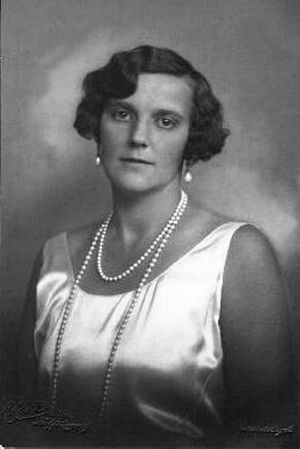
Margrethe, prinsesse af Bourbon-Parma
Prinsesse Margrethe Françoise Louise Marie Helene var en dansk prinsesse, der var datter af Prins Valdemar, yngste søn af kong Christian 9.. Gennem sit ægteskab med René af Bourbon-Parma blev hun prinsesse af Bourbon-Parma. Hun er mor til Dronning Anne af Rumænien.